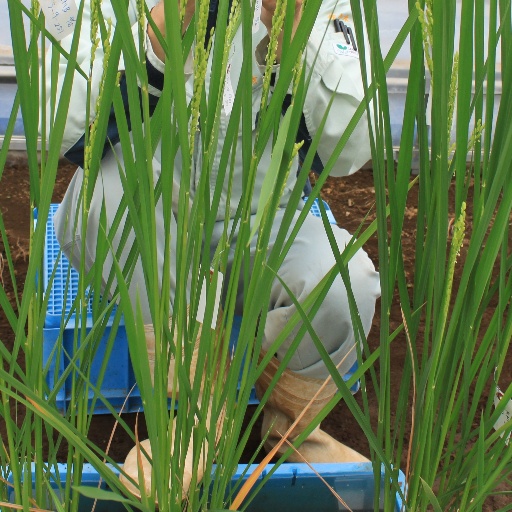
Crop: rice